Sacramento, California

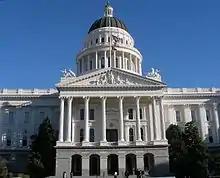
The California State Capitol is the seat of the Government of California, hosting the Governor of California and the California State Legislature.

The average annual precipitation is . On average, precipitation falls on 58 days each year in Sacramento, and nearly all of this falls during the winter months. As in much of California, precipitation is highly variable from year to year, ranging from as little as in 2013 to in 1983. Average January rainfall is , and measurable precipitation is rare during the summer months. In February 1992, Sacramento had 16 consecutive days of rain, resulting in an accumulation of for the period. On rare occasions, monsoonal moisture surges from the Desert Southwest can bring upper-level moisture to the Sacramento region, leading to increased summer cloudiness, humidity, and even light showers and thunderstorms. Monsoon clouds do occur, usually during late June through early September. Sacramento is the second most flood-susceptible city in the United States after New Orleans.